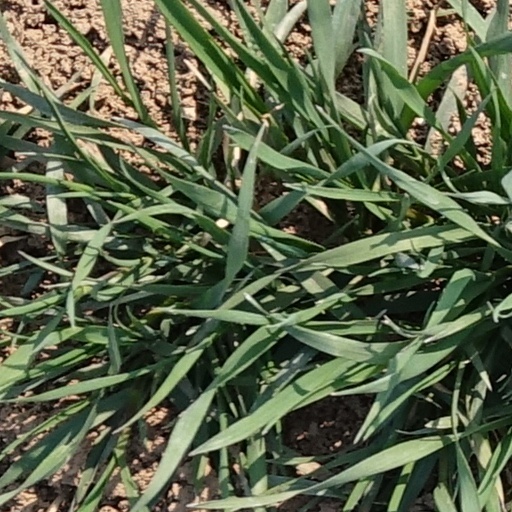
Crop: wheat